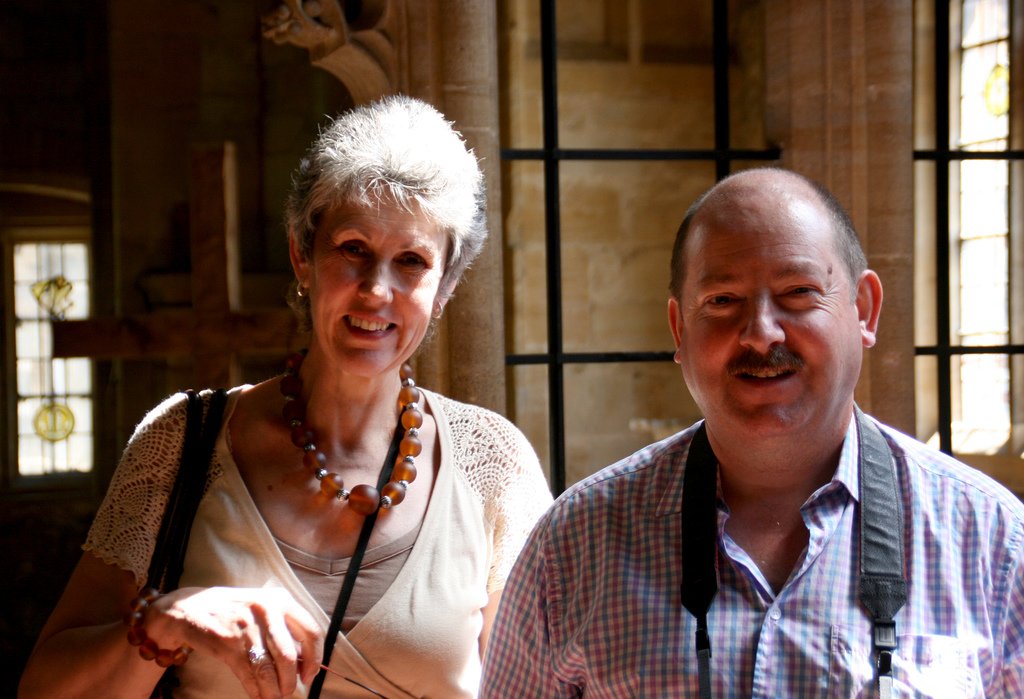
Label: not_food